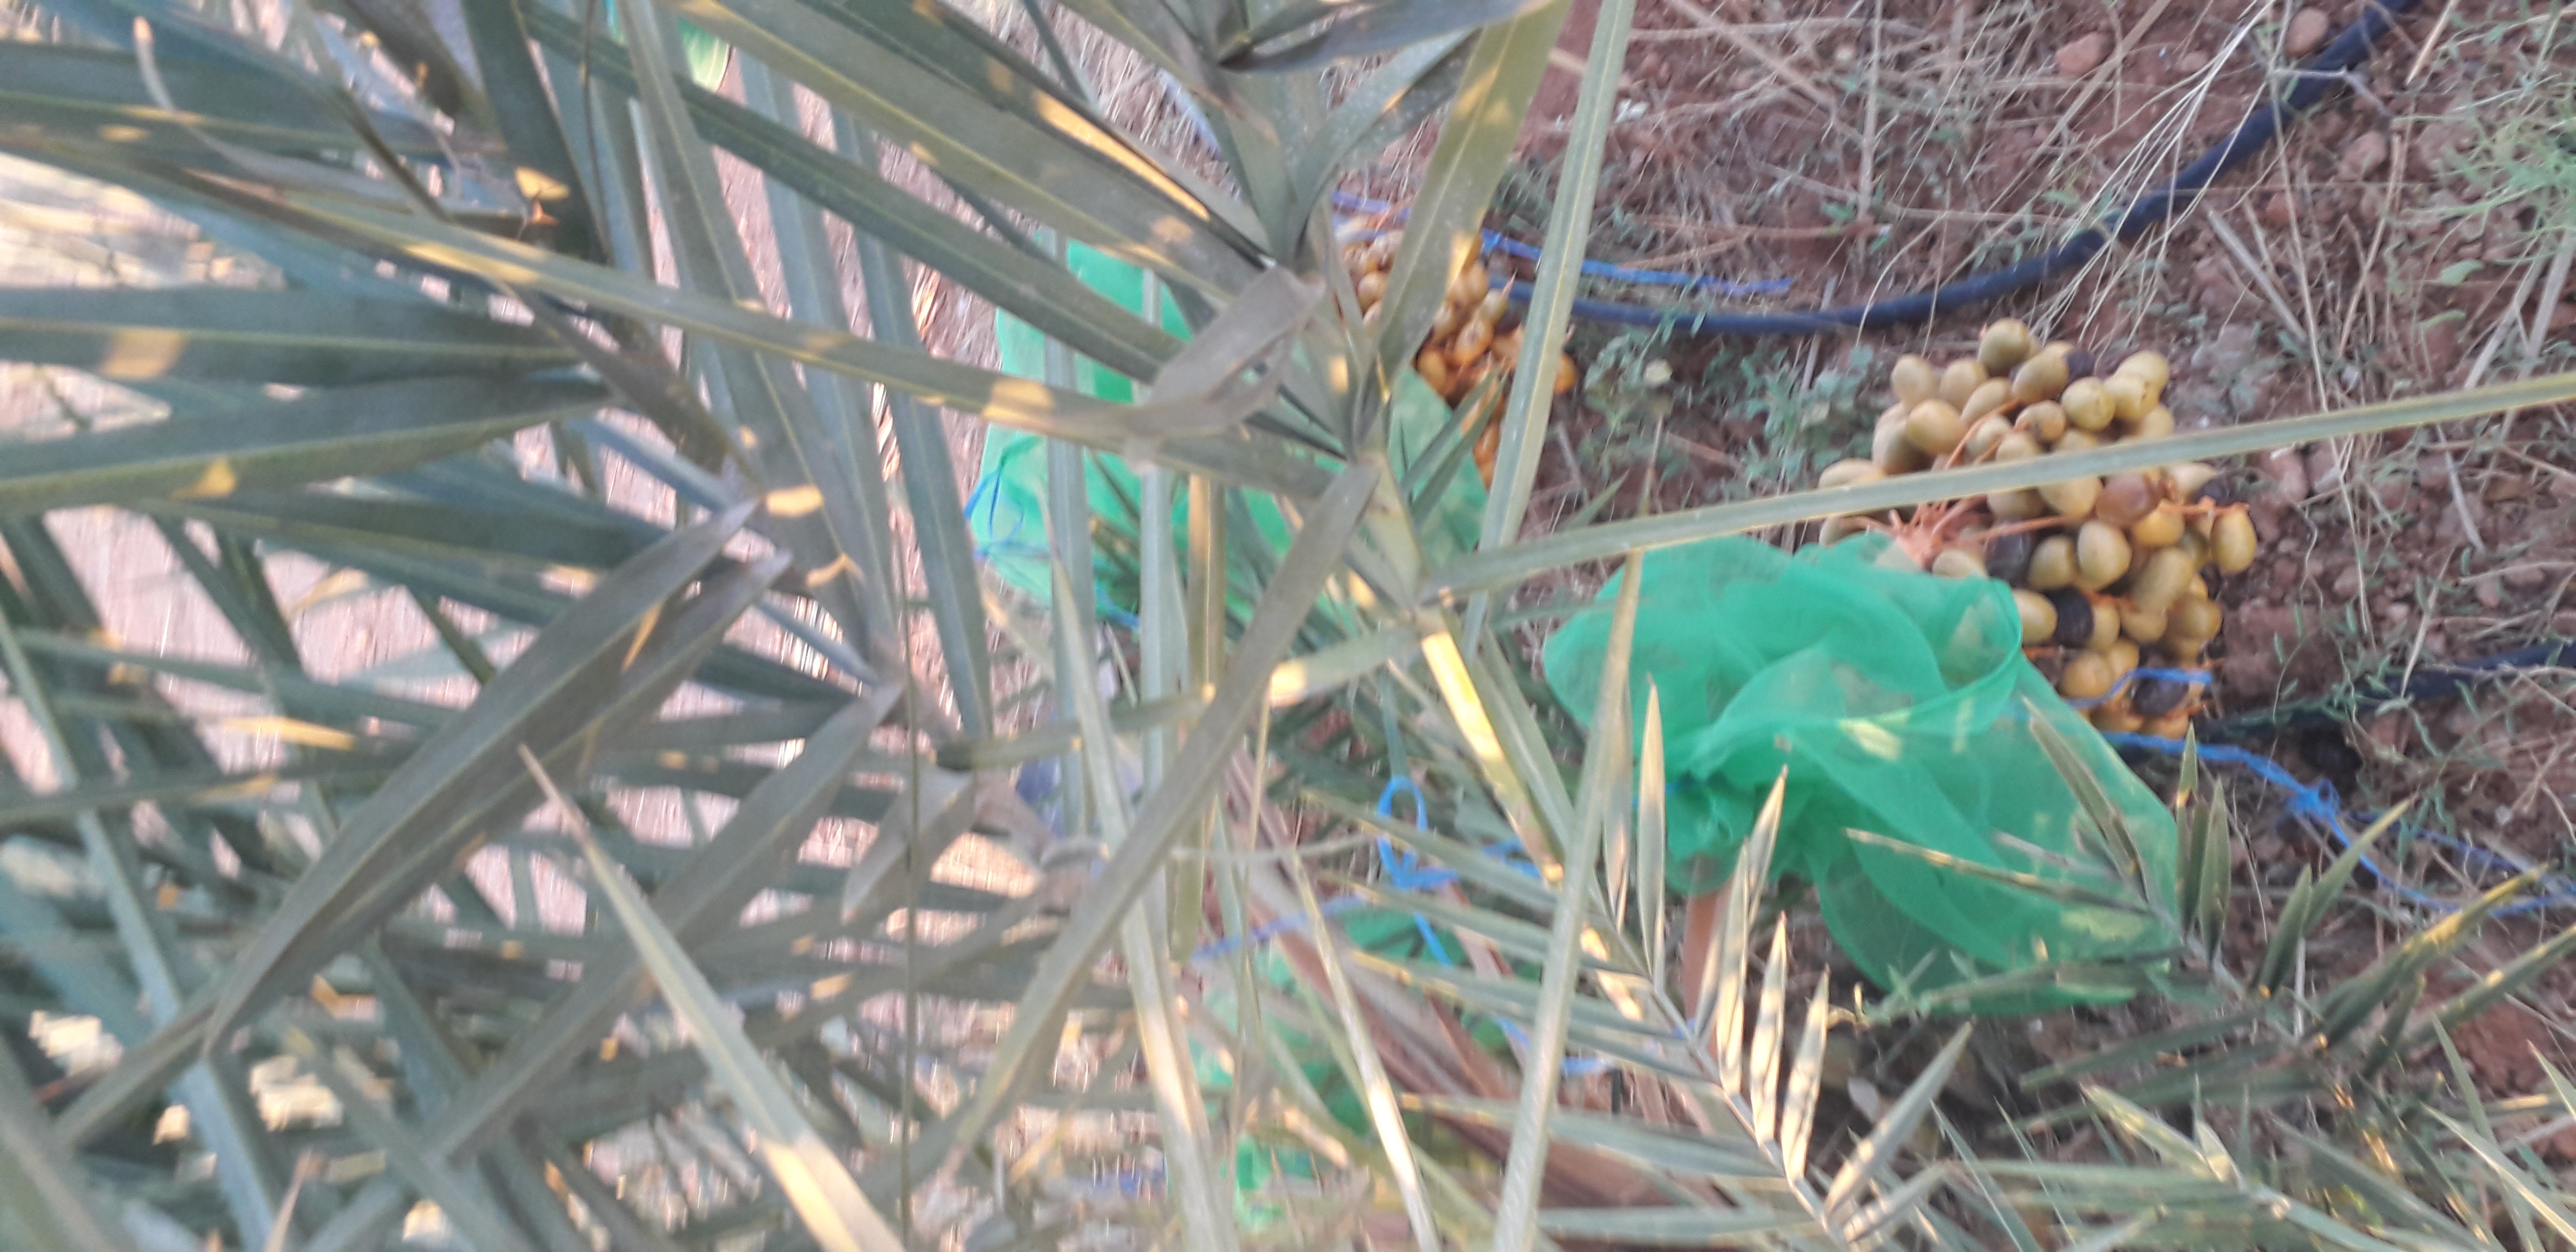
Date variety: Boufagous